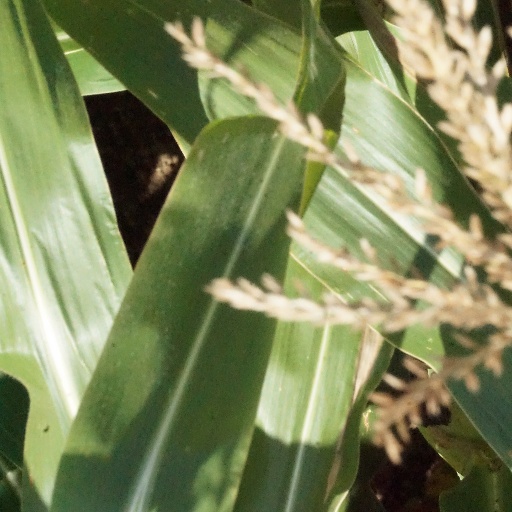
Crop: maize; corn